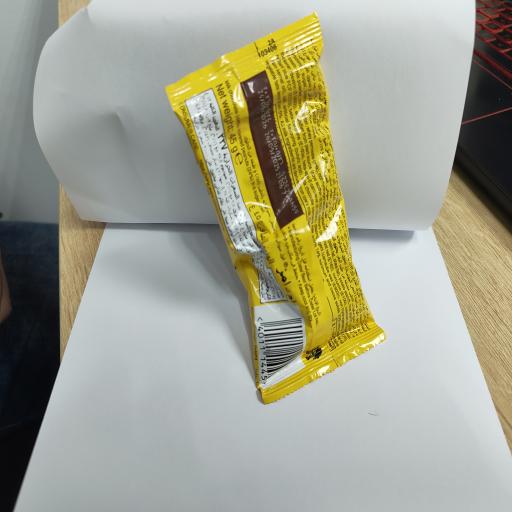
Label: plastics